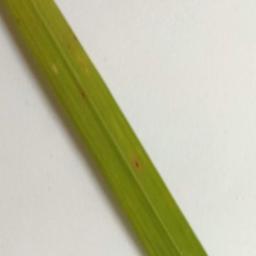
Label: Rice___Brown_Spot